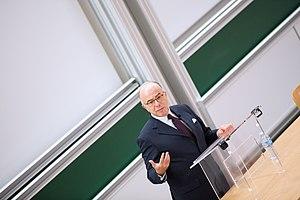
Tribunes de l’X - Conférence Grand témoin